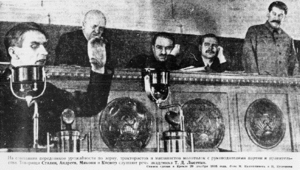
Le lyssenkisme est une politique agricole formulée en Union des républiques socialistes soviétiques par Trofim Lyssenko et ses successeurs à partir de la fin des années 1920, puis mise en application au cours des années 1930 lorsque Lyssenko, soutenu par les autorités, prend la tête de l'Académie Lénine des sciences agronomiques. Cette politique a été maintenue officiellement jusqu'en 1964.
Trofim Denissovitch Lyssenko, né le 29 septembre 1898 à Karlivka et mort le 20 novembre 1976 à Kiev, est un technicien agricole soviétique. Il est à l'origine d'une théorie génétique pseudo-scientifique, la « génétique mitchourinienne », qu'il promeut pendant la période stalinienne en Union soviétique où elle accède en 1948 au rang de théorie officielle exclusive opposée à une « science bourgeoise », fausse par essence.
Un acte de fraude scientifique est une action destinée à tromper dans le champ de la recherche scientifique et, de ce fait, doit être distingué de l'erreur scientifique. Elle constitue une violation de la déontologie de la recherche et de l'éthique professionnelle en vigueur à l'intérieur de la communauté scientifique.